Platypodium elegans

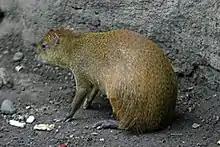
An agouti ("Dasyprocta punctata") which feed on immature fruit of "P. elegans"

The embryos of immature fruit are eaten by agoutis ("Dasyprocta punctata") once they have fallen to the forest floor. Mature seeds can be infected by fungi and are also eaten by bruchid beetle larvae. The squirrel, "Sciurus ingrami" eats the leaves of "P. elegans" on BCI, but not in Southeastern Brazil. Woolly spider monkeys in Brazil feed extensively on the leaves in October, prior to the beginning of their mating season. The leaves are thought to be low in tannins and other secondary metabolites which hinder protein digestion, making them an ideal food before the mating season. They also contain phytoestrogens which can change the monkey's estrogen levels, possibly affecting their fertility. Both young and mature leaves of "P. elegans" are eaten by howler monkeys, as the leaves mature, the protein content decreases, the cell wall content increases, but the proportion of non-structural carbohydrates remains equal. When fresh, the leaves contain between 100 and 200 mg of ascorbic acid (Vitamin C) per 100 g, like humans some primates on BCI require in their diet, since they do not possess the gene for L-gulonolactone oxidase, the enzyme required to convert glucose to ascorbic acid.